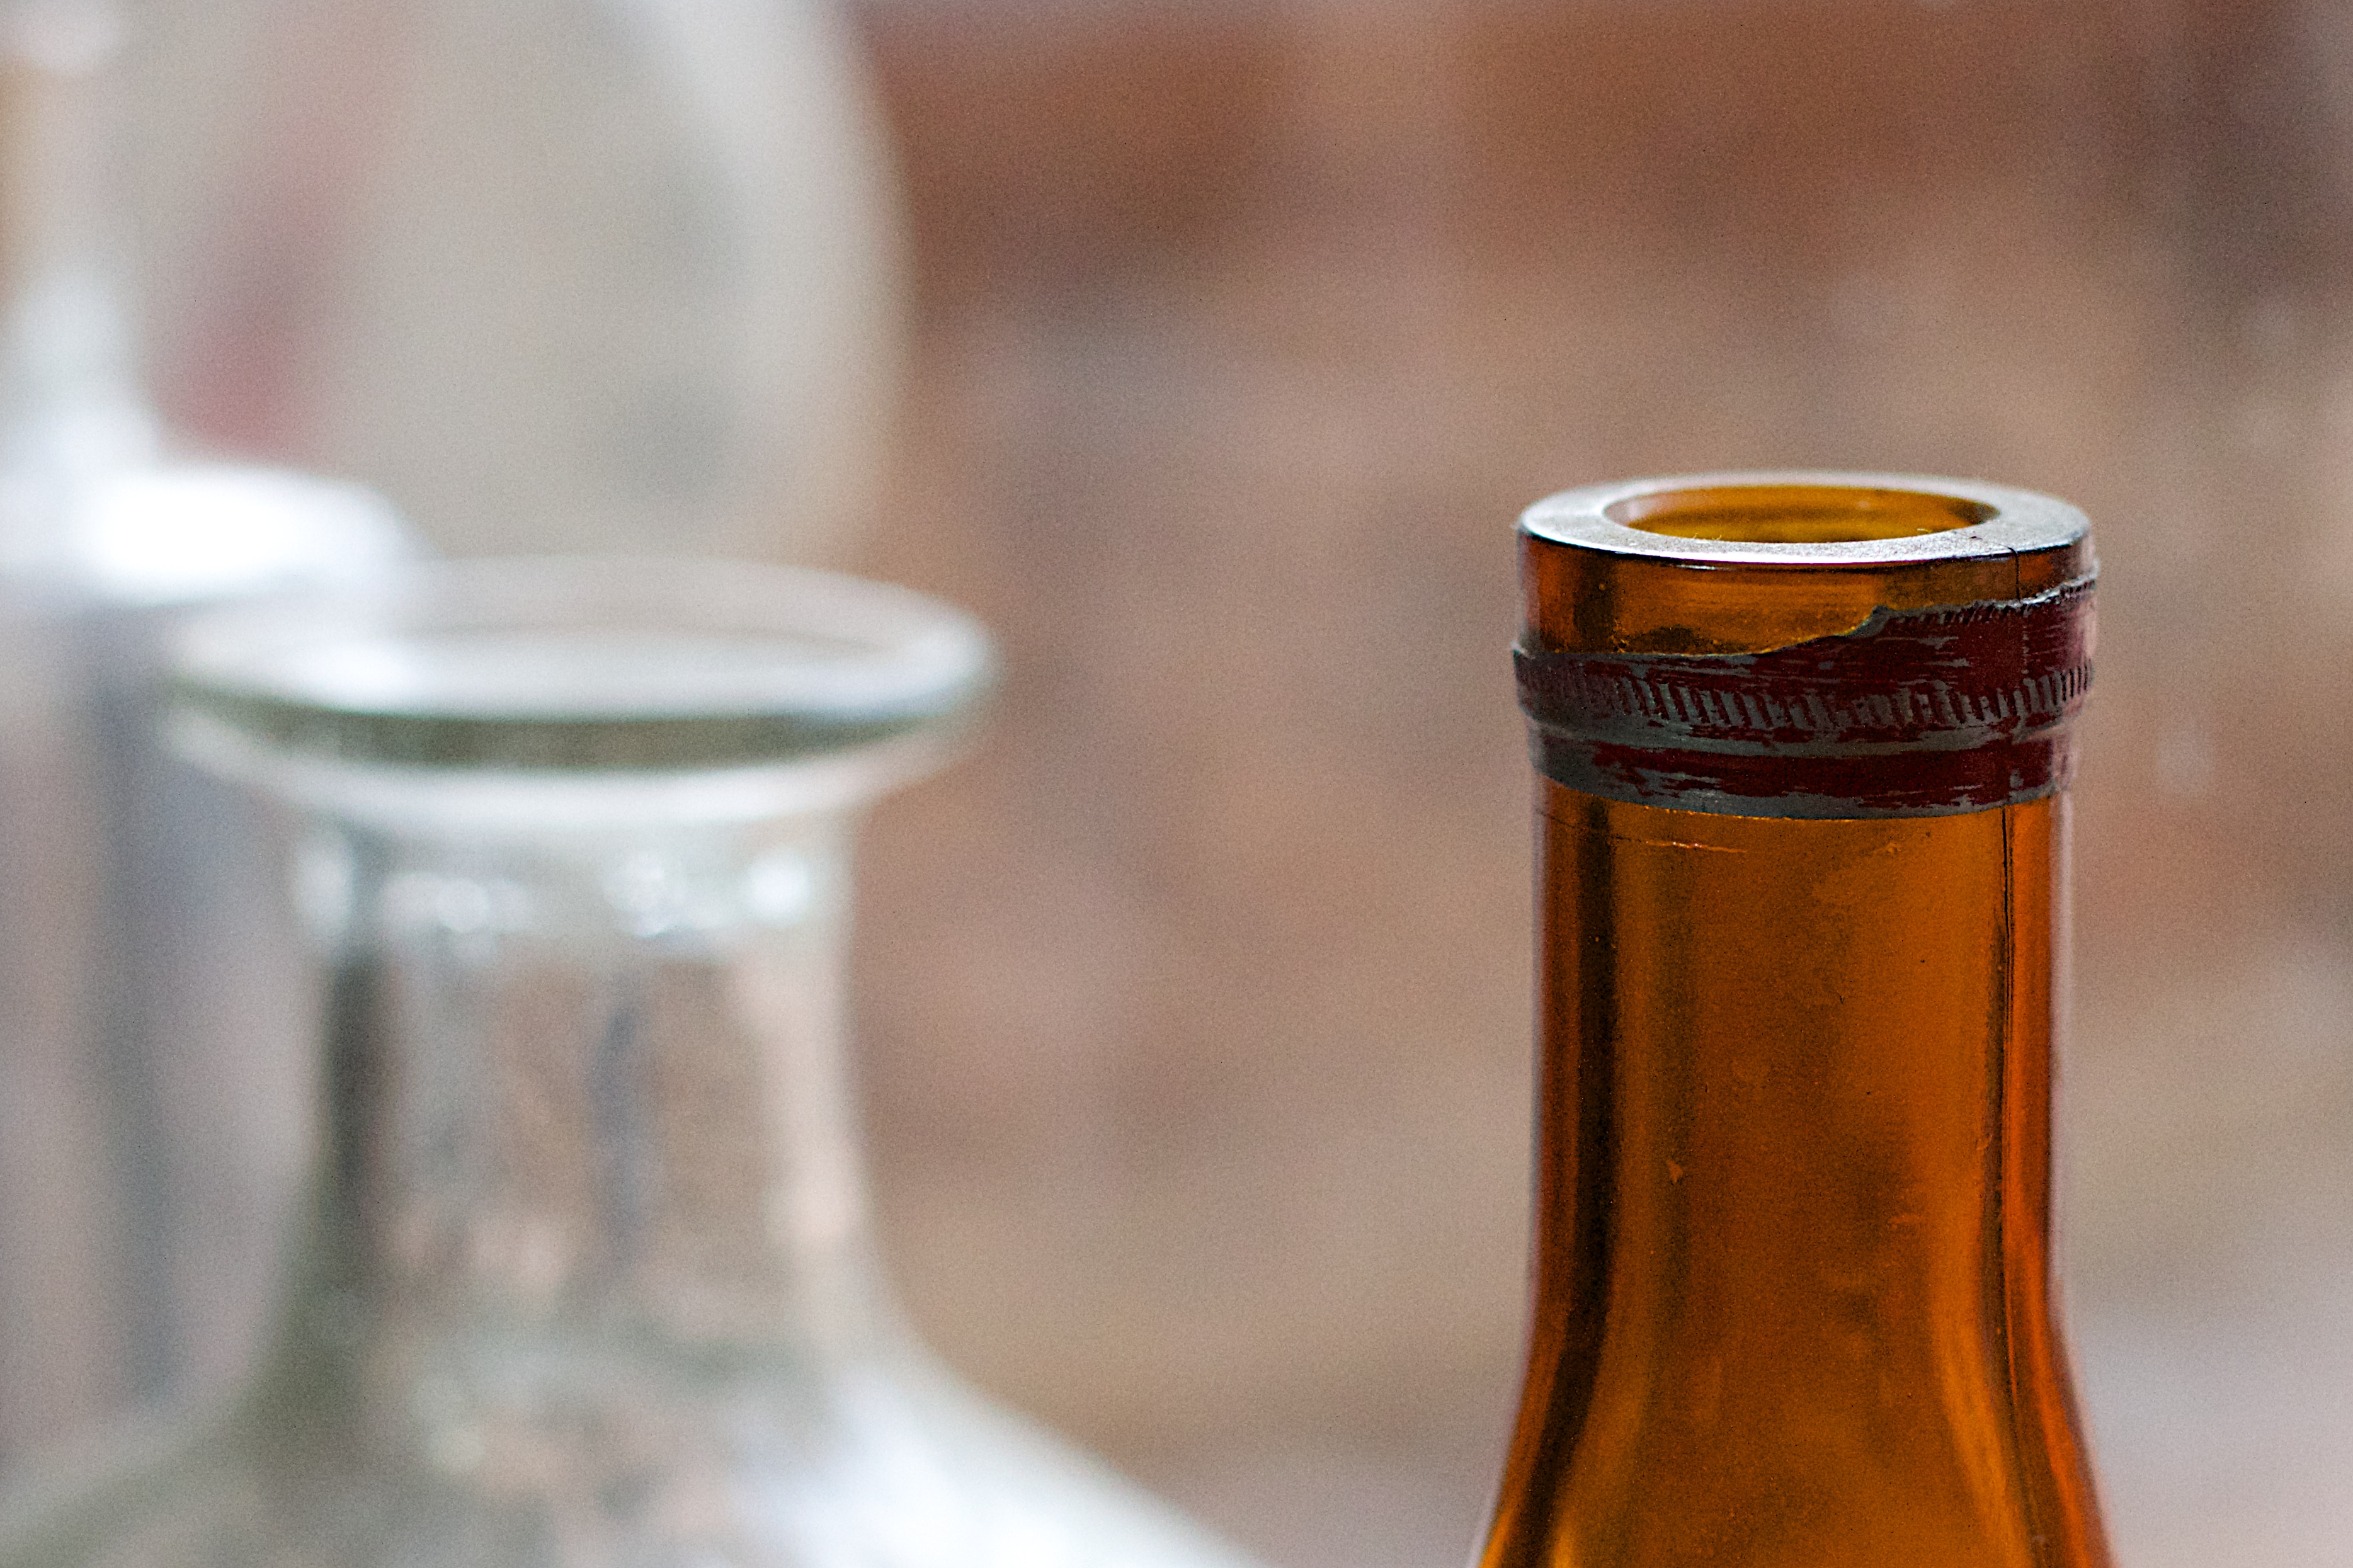
food, drink, bottle, beer, pint us, drinkware